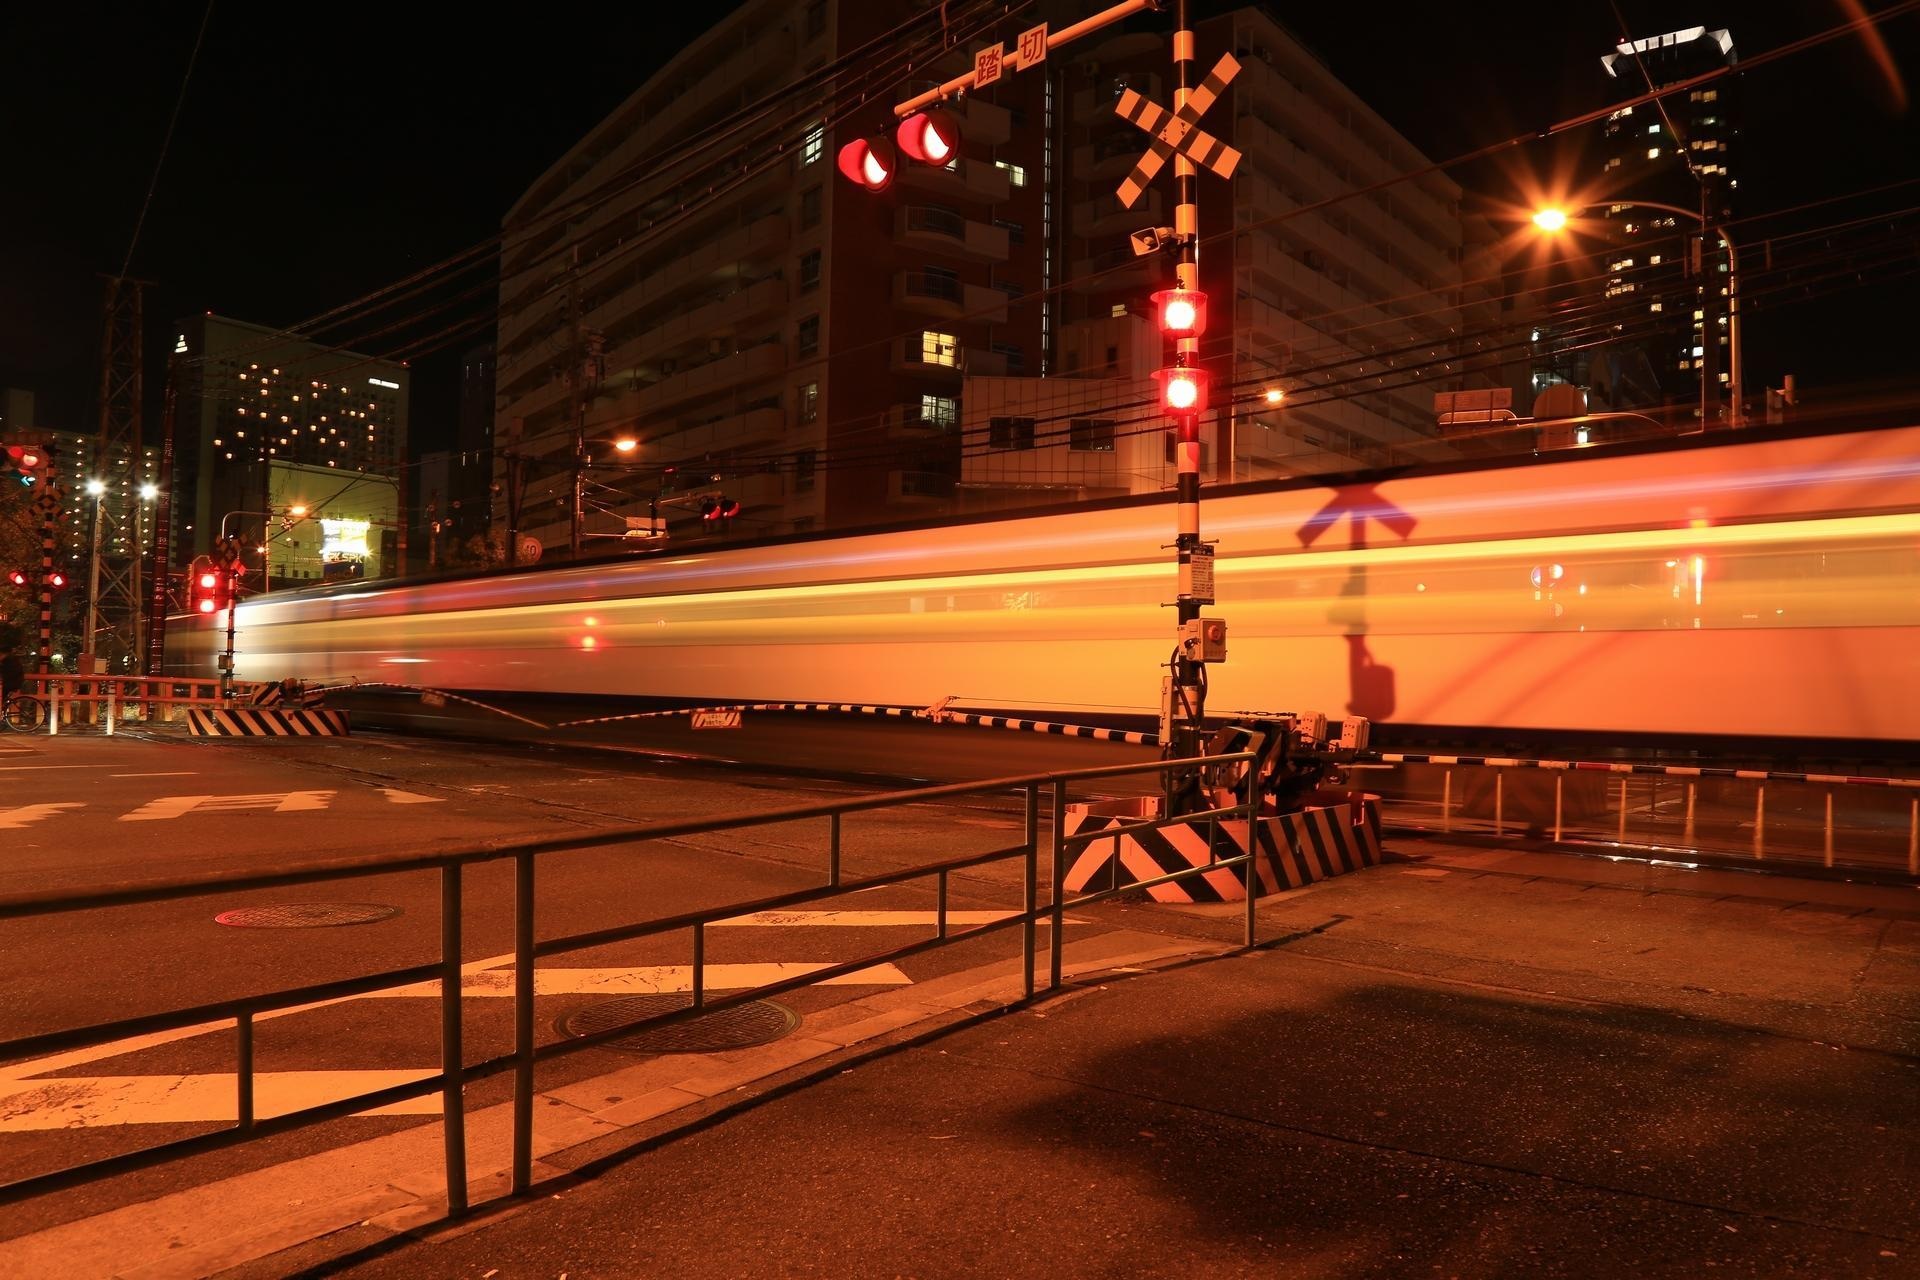
light, bridge, night, cityscape, downtown, dusk, evening, darkness, street light, japan, lighting, light fixture, osaka, night view, urban area